Bolbo Kotha Bashor Ghore

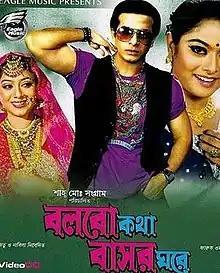
VCD cover

Bolbo Kotha Bashor Ghore is a Bangladeshi romantic drama film, written and directed by Shah Mohammad Sangram, produced by Omar Faruk and distributed by Eagle Music. The film was released in 2009 all over Bangladesh. This film is based on a romantic and family drama story. It features Shakib Khan, Shabnur, Sahara and many more. It became one of the box-office success films of 2009.